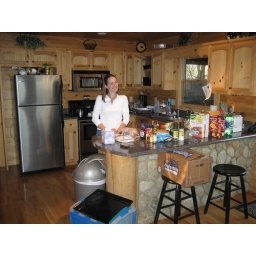
me in the kitchen at the mountain cabin